Sammy Terry

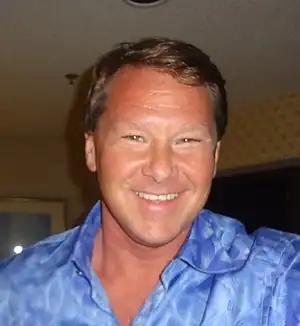
Carter's son, Mark, took over playing Sammy Terry in 2010.

Mark Carter as Sammy Terry made a return for a Halloween special that aired on October 31, 2011, on WTTV. He also returned on February 14, 2012, Valentine's Day, on WTTV for a showing of "Little Shop of Horrors".